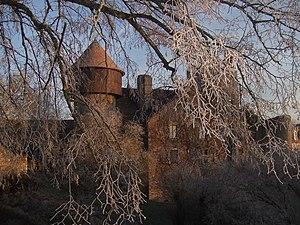
Le chateau d'Ingrandes en Hiver.
Cet article recense les monuments historiques de l'Indre, en France.
Le Château d'Ingrandes se trouve dans le bourg d'Ingrandes à 7 km à l'ouest du Blanc.